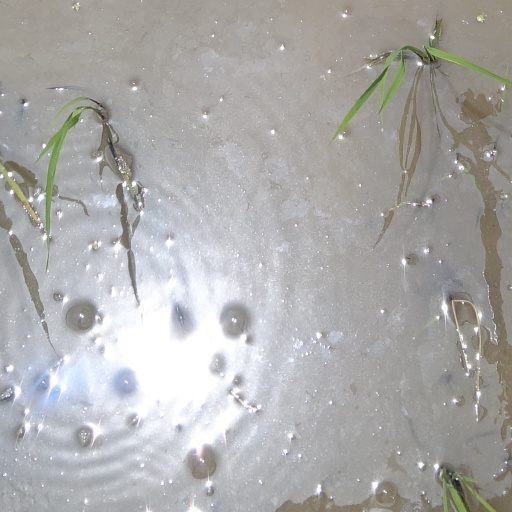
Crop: rice